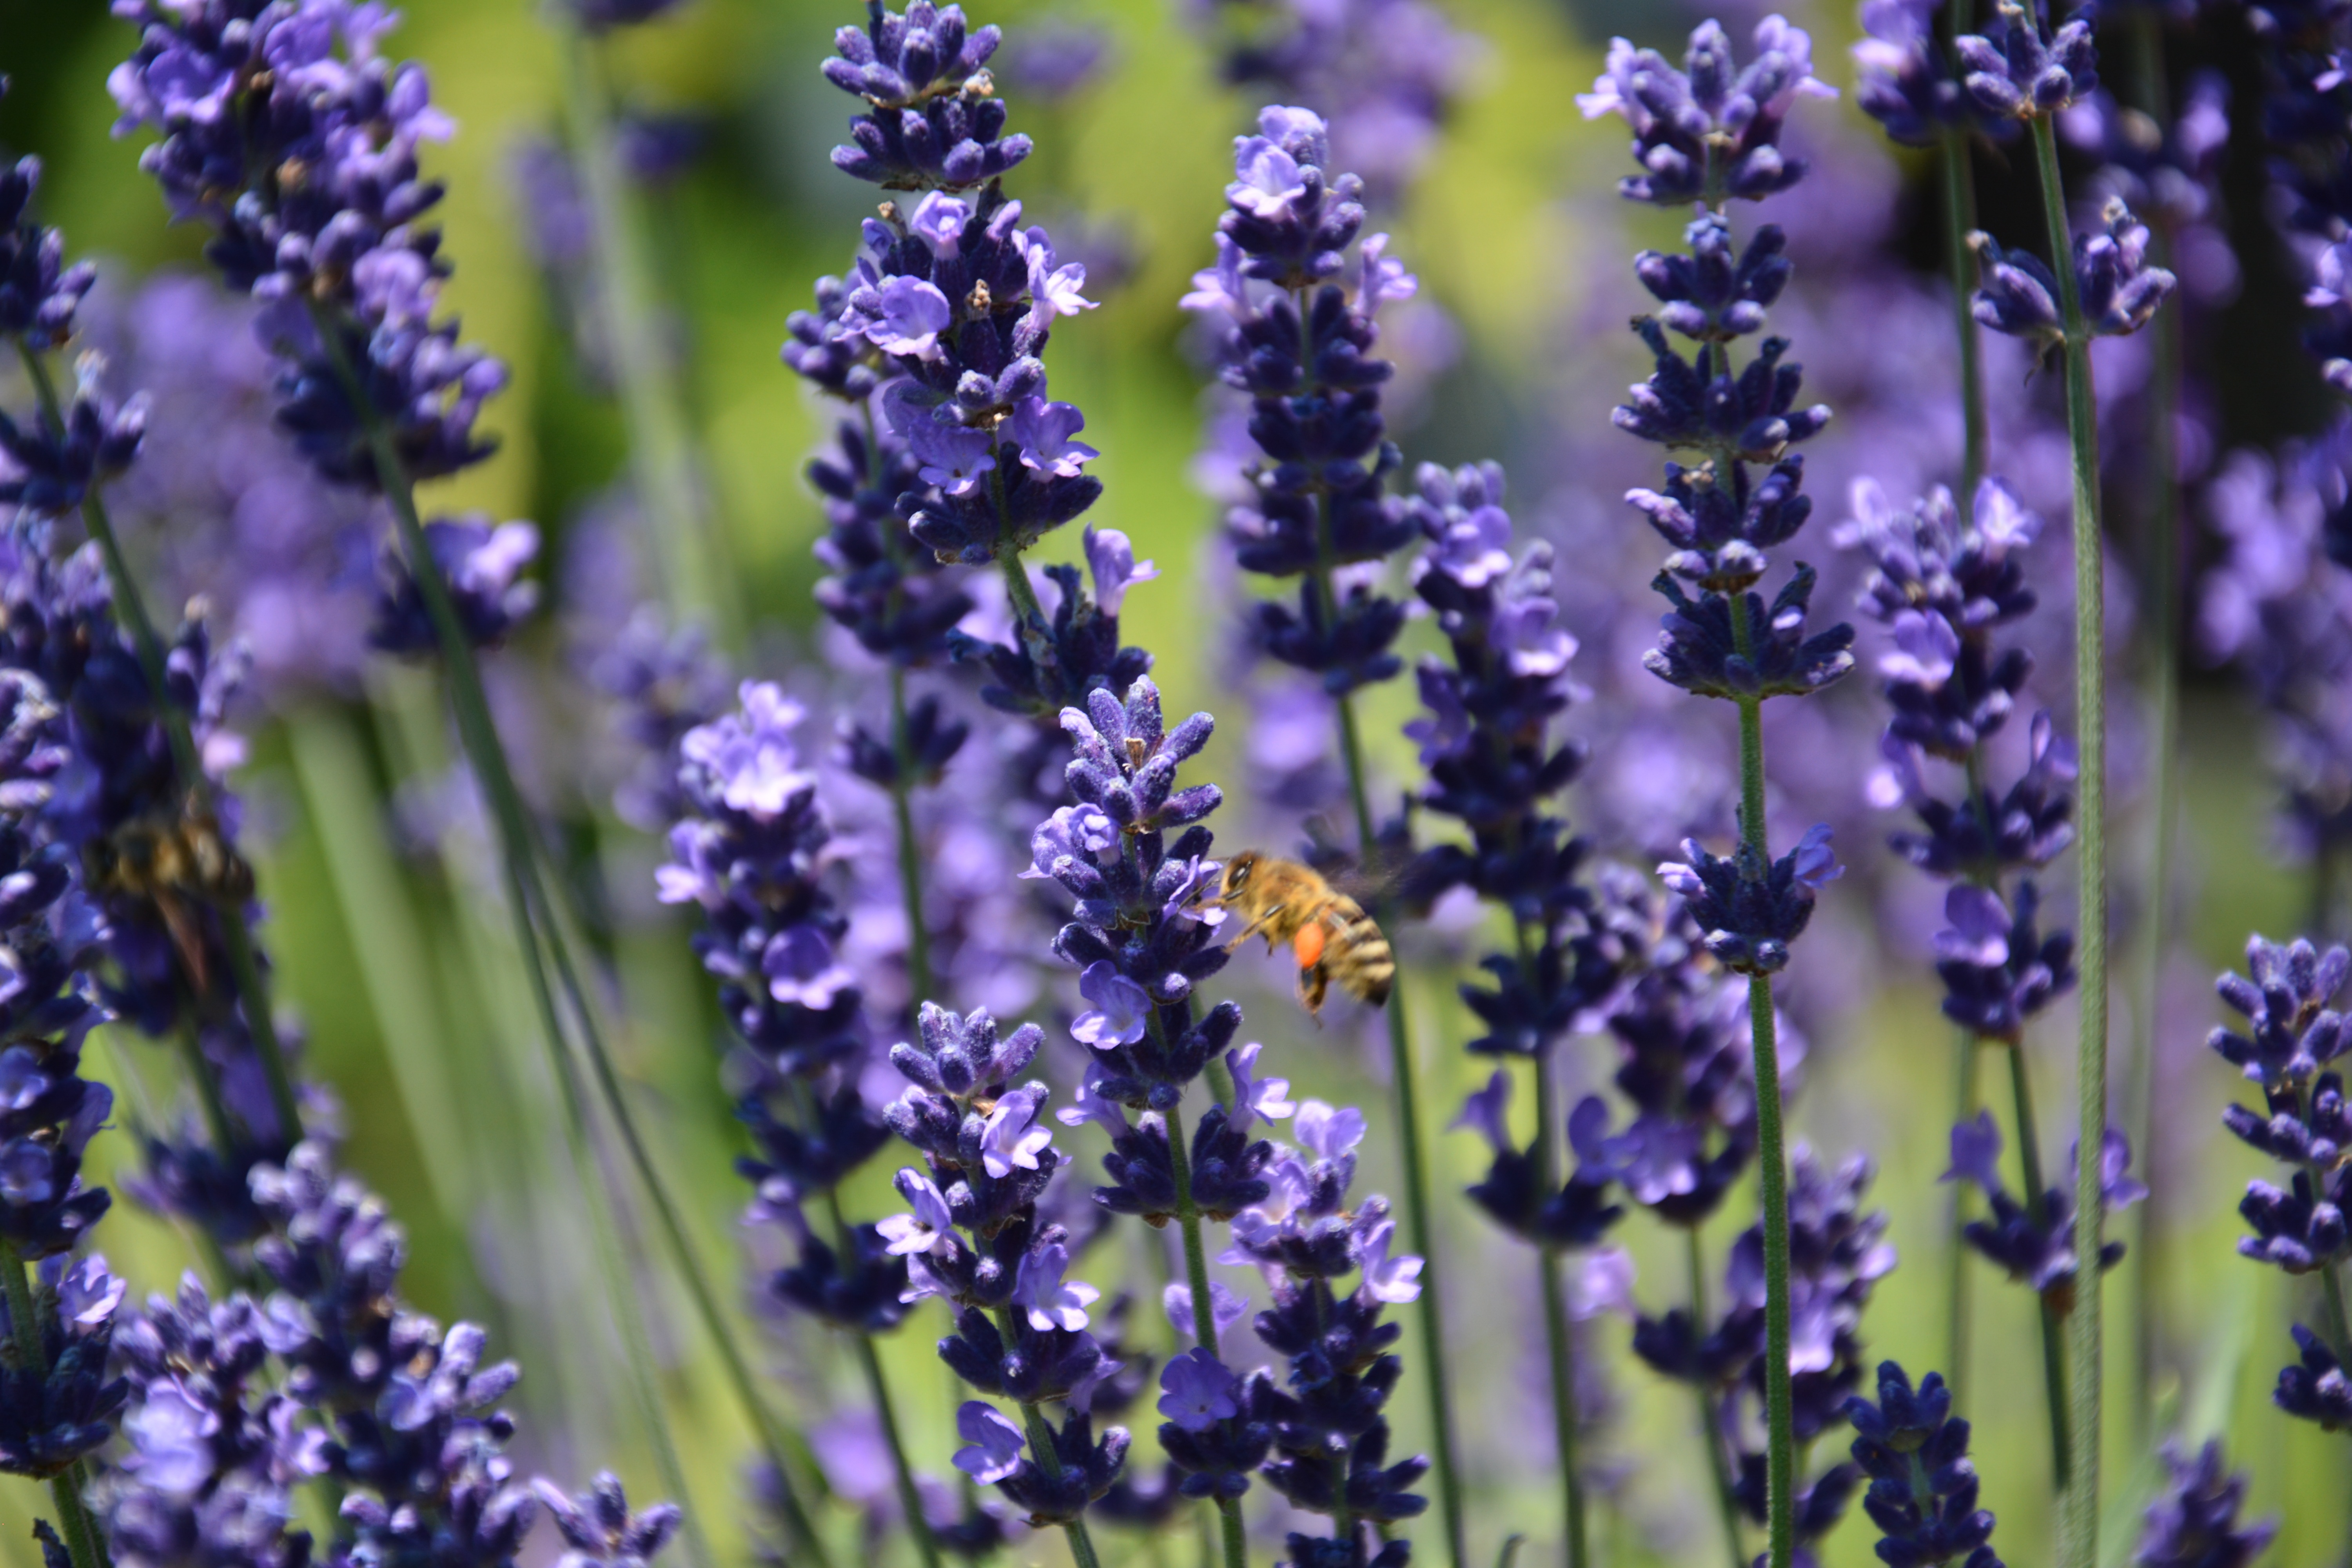
work, nature, plant, flower, purple, summer, green, herb, color, botany, flora, lavender, flowers, colors, bee, herbs, flowering, flowering plant, saws, hardworking, land plant, english lavender, french lavender, trivia, lavandula dentata, opilov n